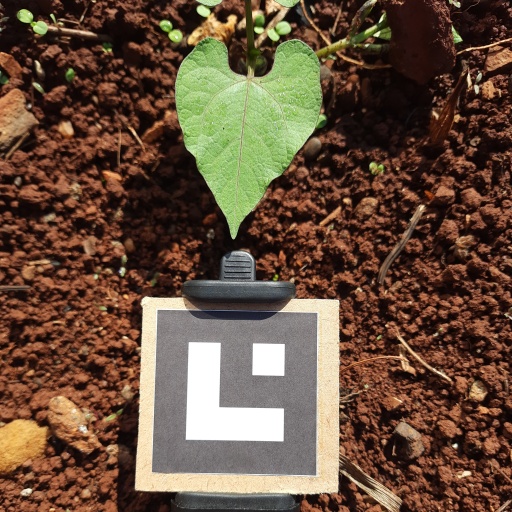
Observations: flat surface, no eating holes, under sunlight